1938 Constitution of Romania

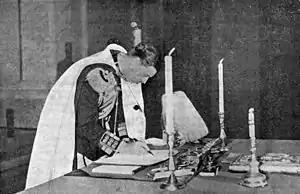
King Carol II signing the Constitution on 27 February 1938

King Carol engineered a self-coup on 10 February 1938 and seized emergency powers. Soon afterward university professor Istrate Micescu began working on a new constitution, based on suggestions from the King. Micescu's draft was made public on 20 February.